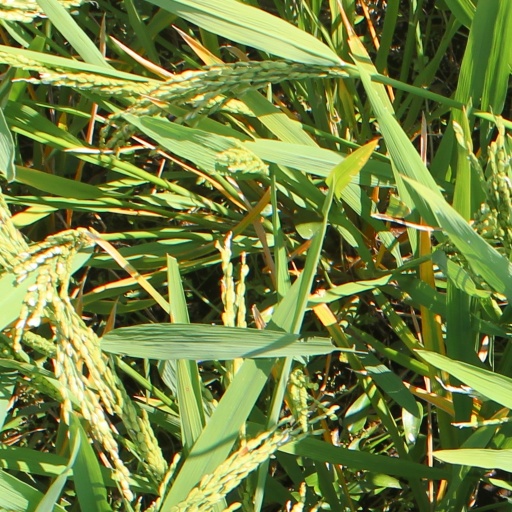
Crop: rice